Service pistol

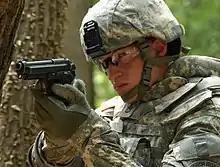
A United States Army soldier in 2009 displays his Beretta M9 sidearm.

A service pistol (also known as a standard-issue pistol or a personal ordnance weapon) is any handgun issued to regular military personnel or law enforcement officers. Typically, service pistols are semi-automatic pistols (previously revolvers) issued to officers, non-commissioned officers, and rear-echelon support personnel for self-defence, though service pistols may also be issued to special forces as a backup for their primary weapons. Pistols are not typically issued to front-line infantry. Before firearms were commonplace, officers and non-commissioned officers typically carried swords.